Pius XII Memorial Library

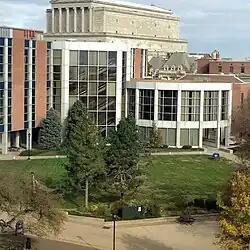

Pius XII Memorial Library is an academic library located on the Saint Louis University Frost Campus. Named after Pope Pius XII and built in 1959, it occupies 215,000 square feet and houses over 1.3 million volumes, including more than 30,000 rare books. It is the home of the Knights of Columbus Vatican Film Library.